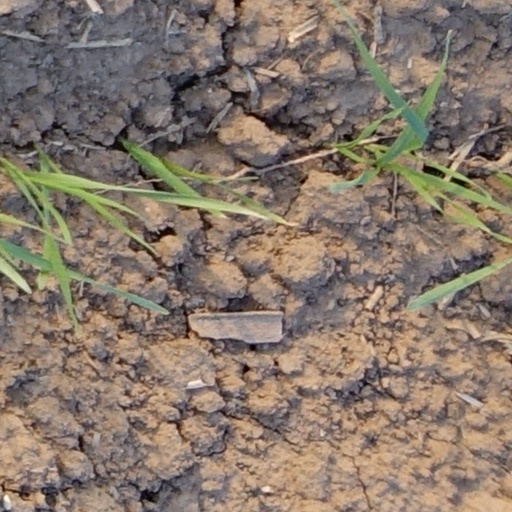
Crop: wheat